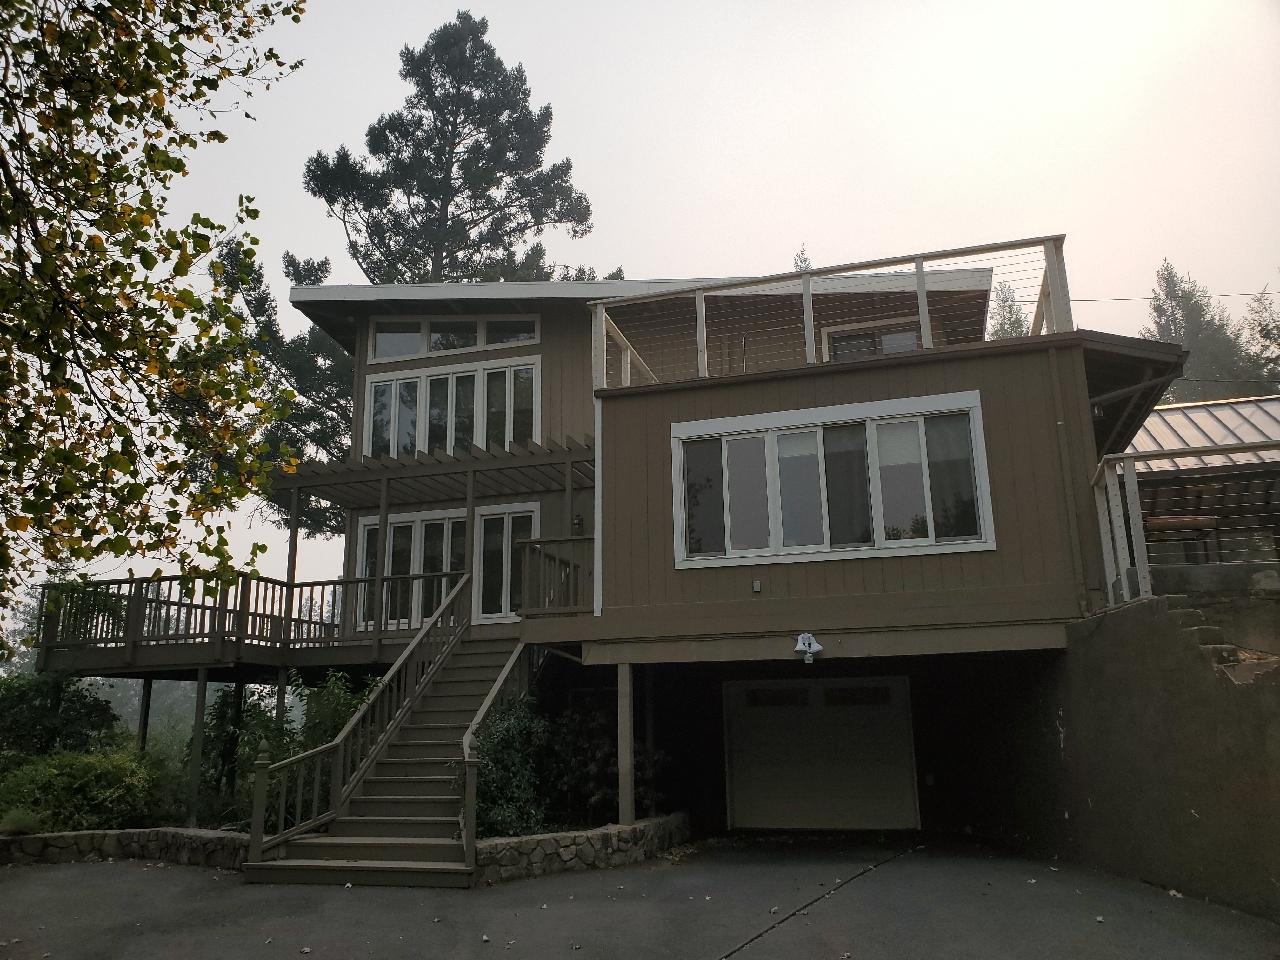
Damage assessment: no_damage